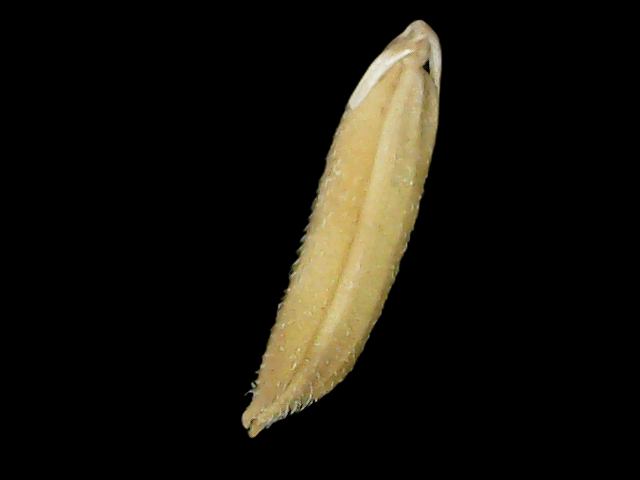
Rice variety: Binadhan19